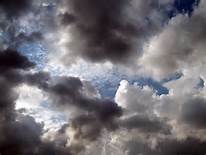
Weather: cloudy or overcast